George Henry Ellis

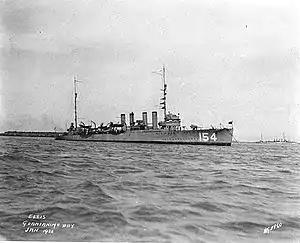
"USS Ellis" at anchor in Guantánamo Bay in January 1920

George Ellis was a prominent character in a fictional account of the battle published in 1899, "Fighting in Cuban waters, or under Schley on the Brooklyn" by Edward Stratemeyer and A. B.Shute.